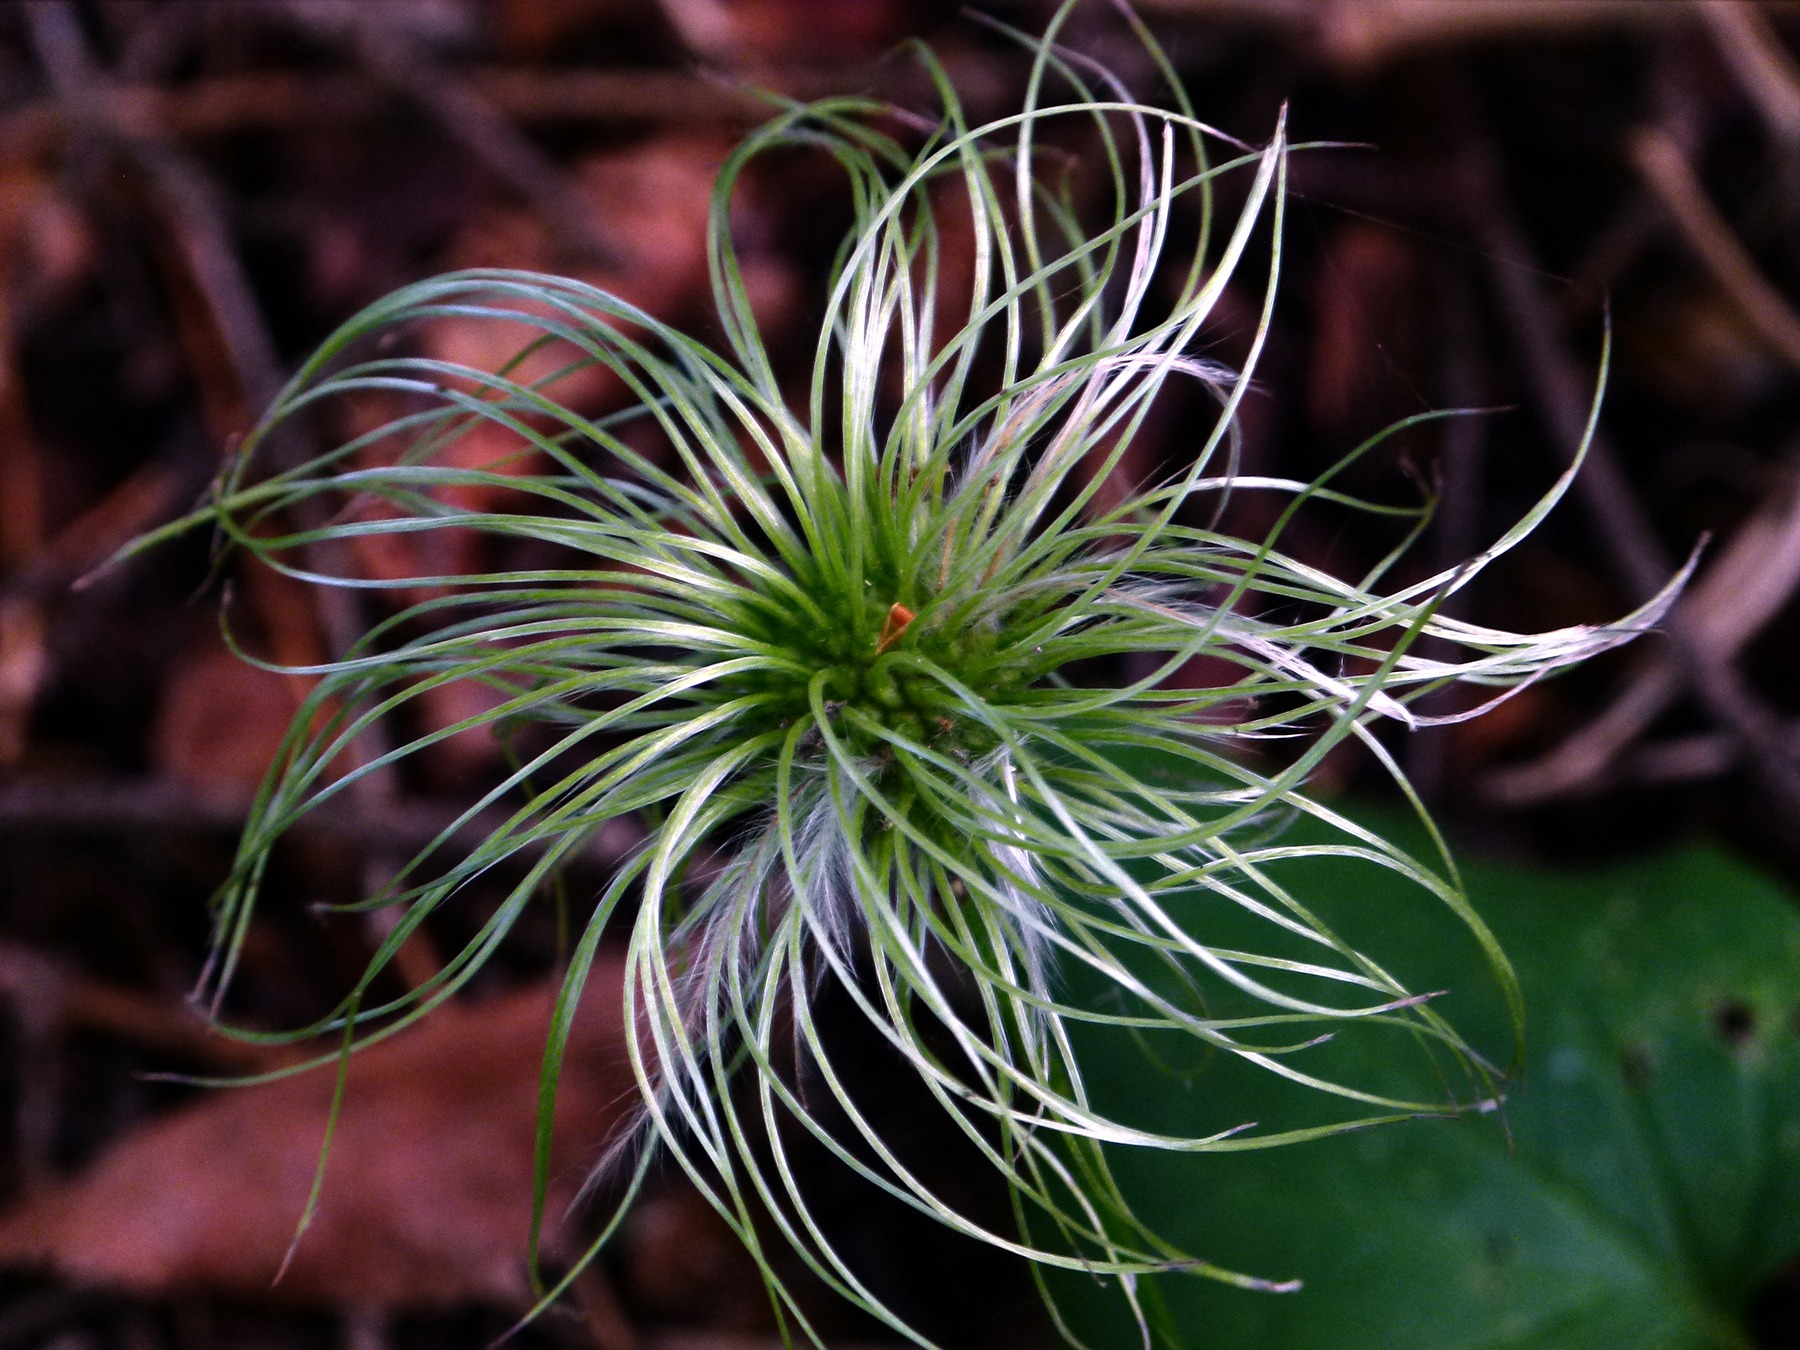
nature, plant, vine, photography, leaf, flower, petal, green, botany, seed pod, flora, wildflower, close up, macro photography, climbing plant, flowering plant, seed head, old man's beard, plant stem, land plant, thorns spines and prickles, clematis tangutica, golden clematis, russian virgin's bower, fluffy seed head